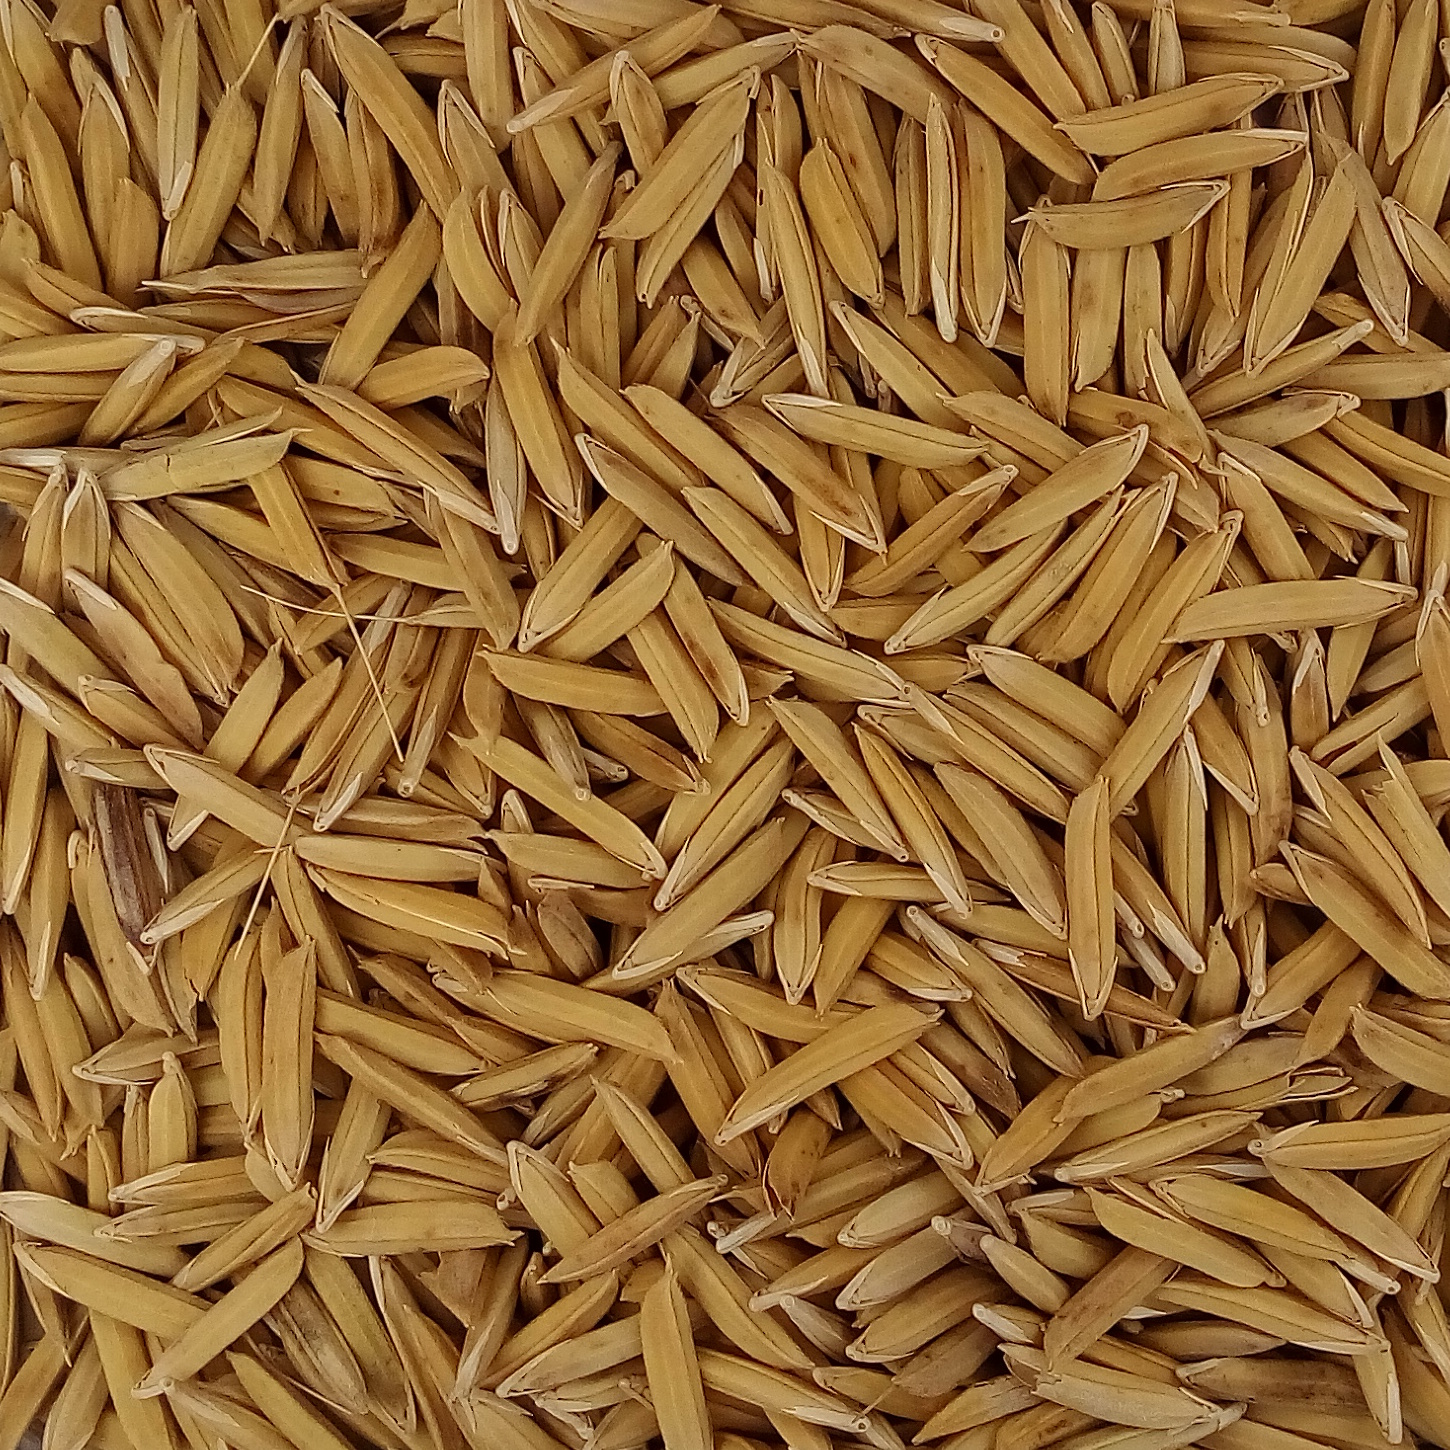
Rice seed variety: 1121